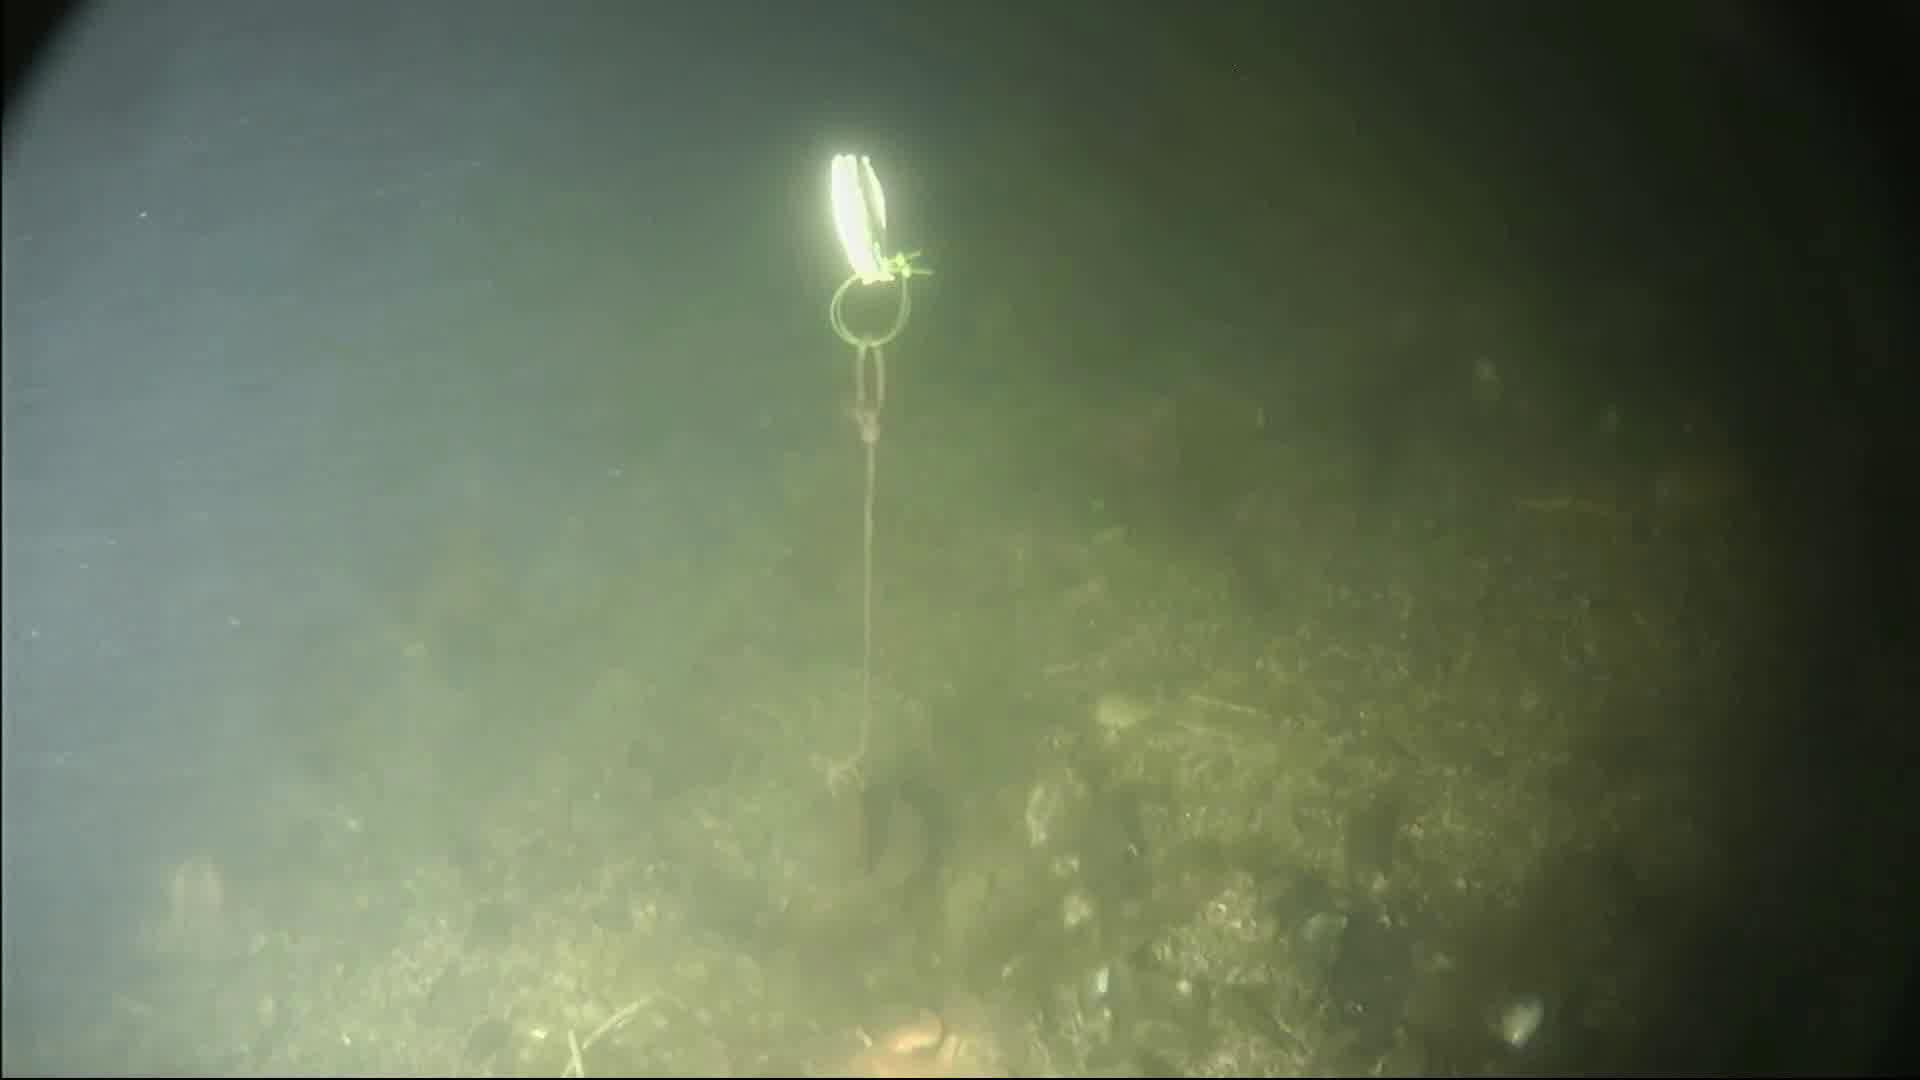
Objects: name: starfish
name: crab